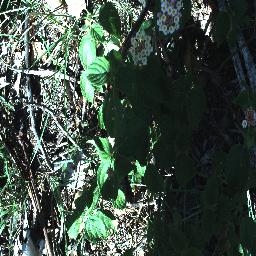
Label: lantana